Mike Ladd

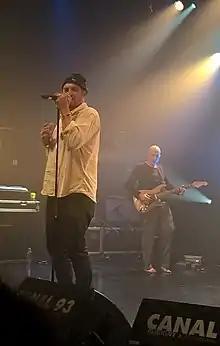
Ladd (left) and Serge Teyssot-Gay in 2016.

Mike Ladd is an American alternative hip-hop artist. Based in Paris, France, "The Guardian" once described him as "the king of the hip-hop concept."